Dvinosaurus

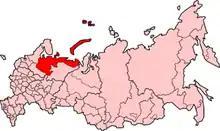
The Arkhangelsk Oblast in northwestern Russia

"Dvinosaurus" is localized almost entirely to regions of Eastern Europe, primarily in Western and Central Russia. While its distribution is restricted to regions containing rivers such as the Volga and Northern Dvina, it is thought that these localities may have undergone significant geographical shifting during continental drifts approximately 200 million years ago. Several close relatives of "Dvinosaurus", most notably Brachyopidae such as "Brachyops", "Bothriceps", and "Batrachosuchus", inhabited regions of Gondwana, a supercontinent comprising present day Africa, India, South America, Australia, and Antarctica. It is feasible that these relatives and Dvinosauran precursors dwelled on this supercontinent before migrating north to the regions where "Dvinosaurus" ultimately appears in the fossil record.